Dick Clark's New Year's Rockin' Eve

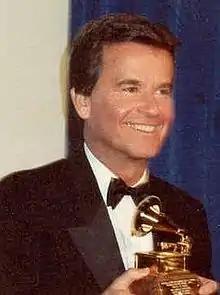
Dick Clark, creator, original host, and namesake of the show

Following Guy Lombardo's death in 1977, CBS and the Royal Canadians attempted to continue their New Year's Eve broadcasts from the Waldorf-Astoria for 1977–78. However, the effects of Lombardo's absence led to a decline in viewership, allowing "New Year's Rockin' Eve" to overtake the Royal Canadians in viewership in only its sixth year on-air. The threat of the new special also prompted CBS to drop the Royal Canadians entirely in 1979 in favor of a new special, "Happy New Year, America", which premiered for New Year's Eve 1979–80. With its recent success, Clark began hoping that "New Year's Rockin' Eve" would become a television tradition of its own, lamenting that "Lombardo would always win [in New York] because of the Waldorf and 35 years of tradition, but we finally got it wrested." Clark's hopes soon became reality, as "New Year's Rockin' Eve" had displaced Guy Lombardo as the most popular and most-watched New Year's Eve special on American television in the years following.